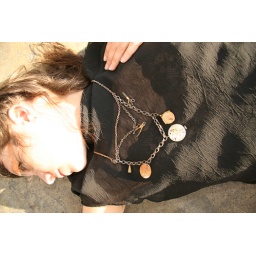
Vintage clock guts, rusted antique scissor charm, vintage trapped penny charm, rusted vintage silver disk, clockwork weight, pliers charm, vintage chain. Photo by KITTINHAWK